History of Asmara

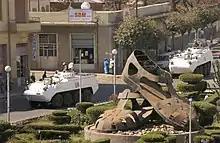
Monument to independence fighters in Asmara

Towards the end of the 1980s, the Soviet Union decided against extending the cooperation agreement with Ethiopia. Without the resources of the Soviet Union, and due to a drought and simultaneous economic crisis in both countries, the morale of Ethiopian soldiers fell. Many of them served as mercenaries without real conviction for the fight against the Eritrean resistance, which allowed members of the sworn EPLF to edge their way into Ethiopian positions. In May 1991, under the pressure of the Ethiopian opposition the Derg regime finally fell. EPLF talks with the Ethiopian Transitional Government were successful, thereby allowing Eritrea to hold a referendum on its independence. The overwhelming majority, 99.83% of Eritrean people, voted for their country’s independence, and on May 24, 1993, Eritrea was declared an independent country. A new parliament was established and then elected Isayas Afewerki, prominent head of the EPLF, as president.